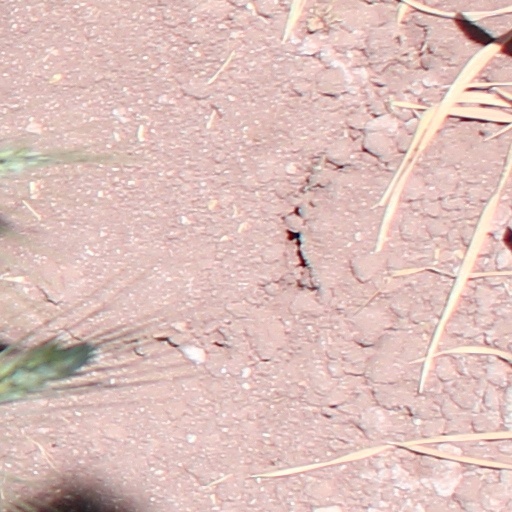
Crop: wheat